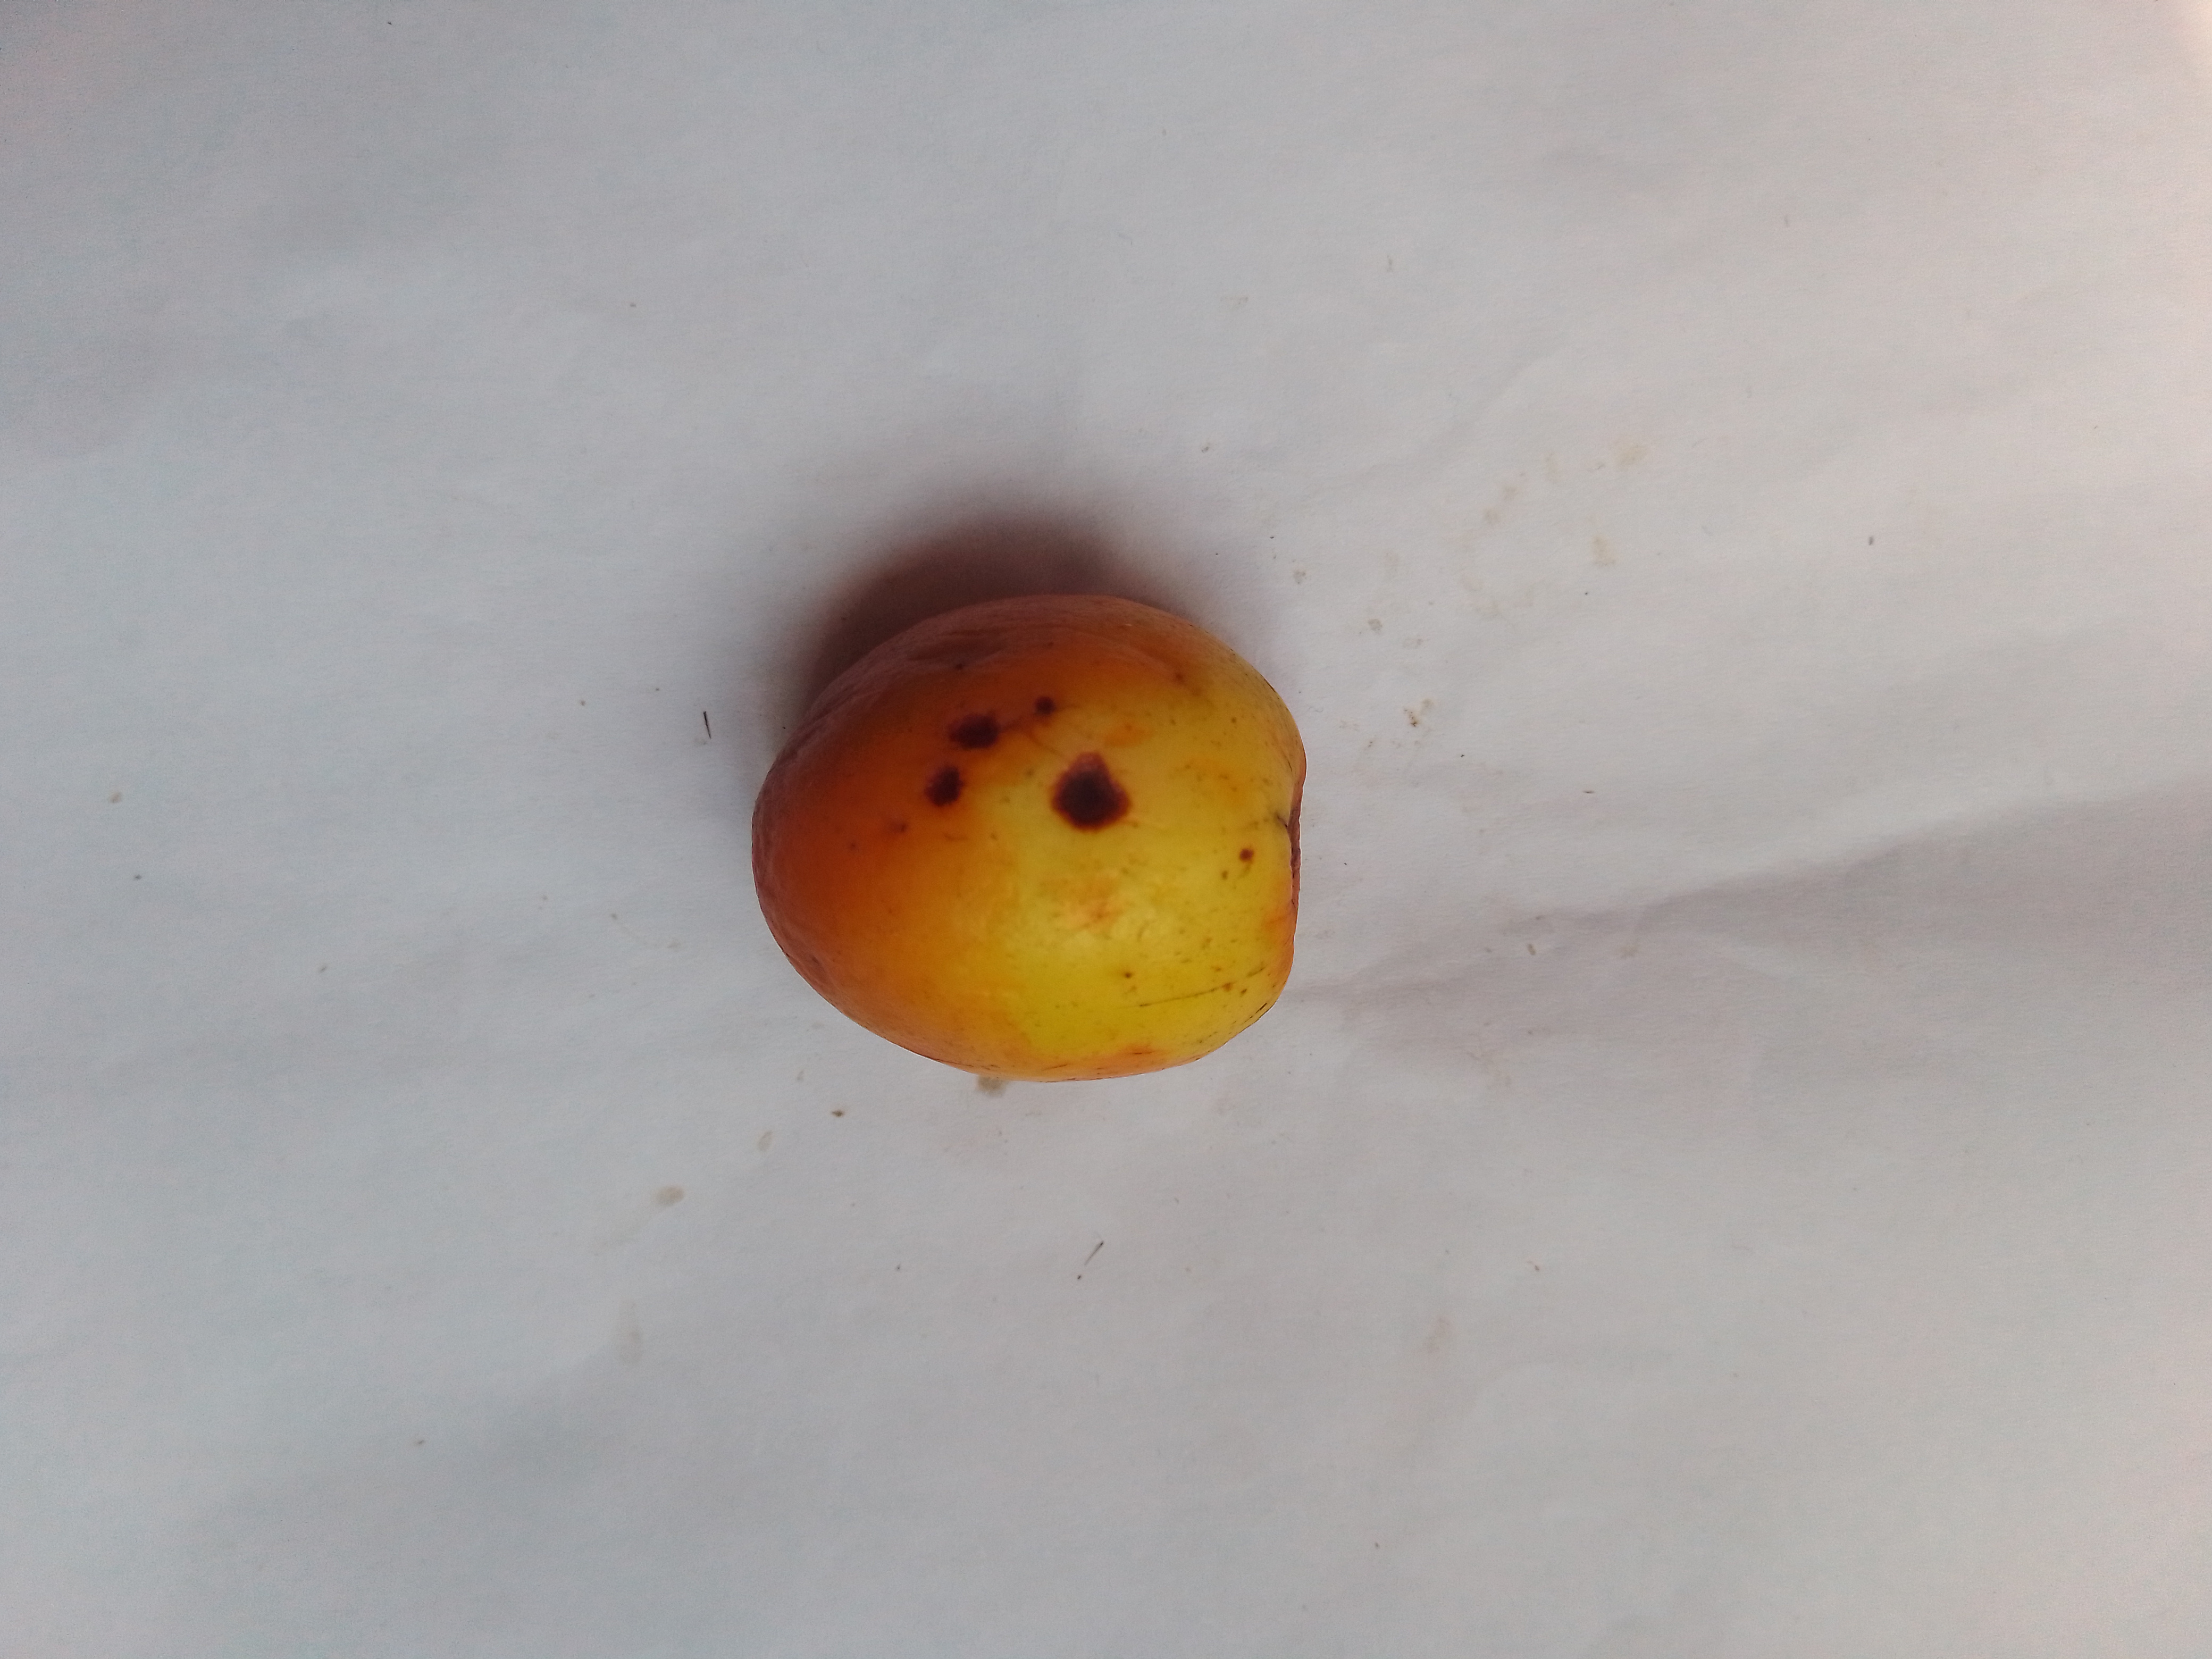
Fruit: jujube
Condition: rotten